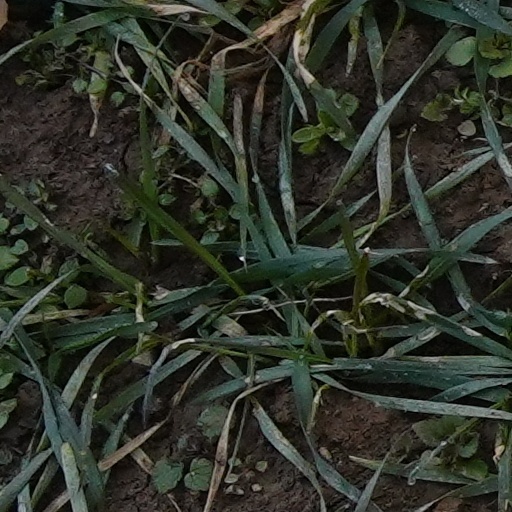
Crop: wheat